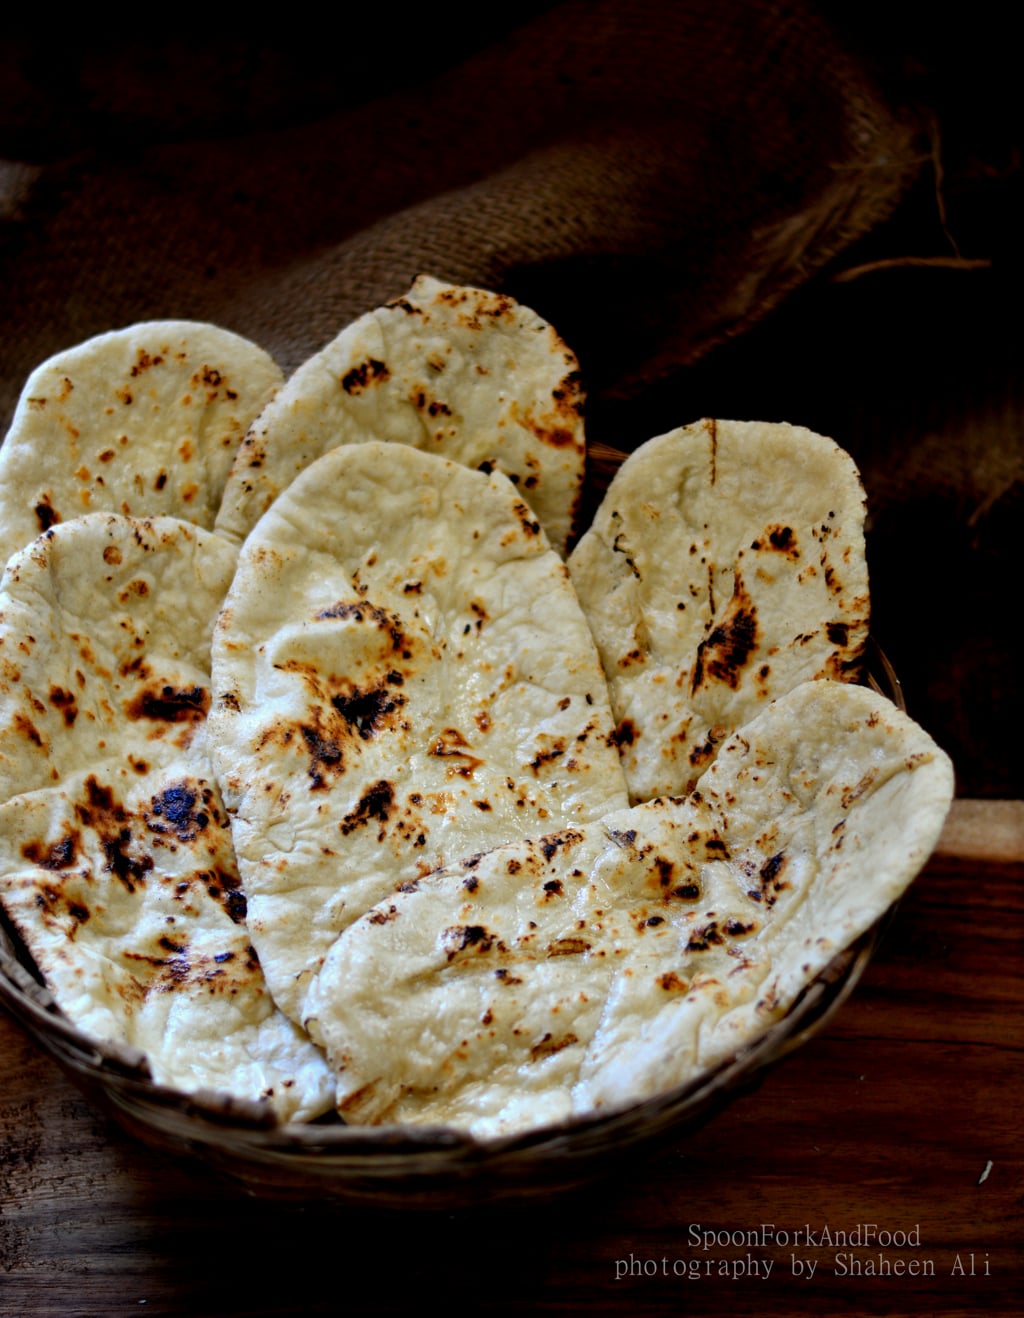
Dish: butter_naan